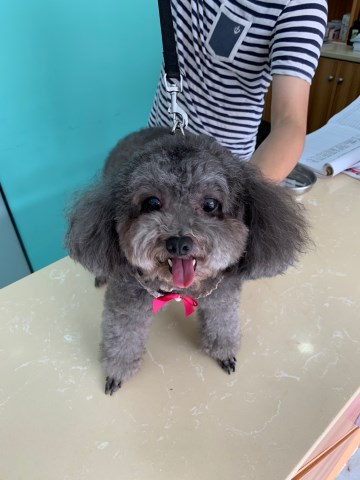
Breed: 2925-n000114-toy_poodle